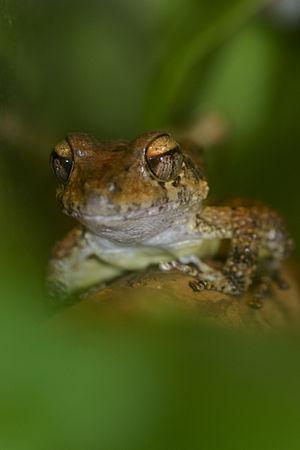
Craugastor punctariolus est une espèce d'amphibiens de la famille des Craugastoridae.